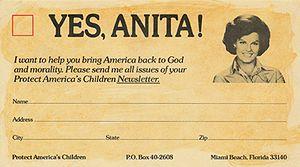
Save Our Children puis Anita Bryant Ministries est une organisation politique homophobe présidée par la chanteuse Anita Bryant créée en 1977, à Miami, en Floride, aux États-Unis. Son but est alors d'obtenir l'abolition de l'ordonnance 77-4 du comté de Dade interdisant la discrimination à l'embauche, au logement et à l'accès aux services publics des homosexuels.